Vogue (song)

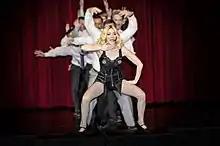
Madonna was seen as the responsible of bringing voguing into mainstream culture. In the image, Madonna impersonator Tracey Bell is seen voguing

"Vogue" has been performed on eight of Madonna's concert tours: Blond Ambition (1990), The Girlie Show (1993), Re-Invention (2004), Sticky & Sweet (2008–2009), MDNA (2012), Rebel Heart (2015–2016), Madame X (2019–2020), and Celebration (2023–2024). On the first one, Madonna wore a black sports cone bra with lycra shorts, while the dancers wore black spandex, with the backdrops depicting Tamara de Lempicka paintings. "Slant Magazine" felt that the performance was "stripped down to the bare basics" and "came closest to capturing the essence of the gay ballroom scene the lyrics were inspired by: presentational, preening, and all about the pose". Two performances were taped and released on video, the "Blond Ambition – Japan Tour 90", taped in Yokohama, Japan, on April 27, 1990, and the "Live! – Blond Ambition World Tour 90", taped in Nice, France, on August 5, 1990. One of the performances was also one of the performances included in the documentary, "" (1990). The song was later performed at the 1990 MTV Video Music Awards, where Madonna and her dancers were clad in 18th century-inspired fashions, inspired by Marie Antoinette, with sexual innuendo in the performance. At one point the singer flipped open her large skirt, allowing one of her dancers to crawl inside and come out through the other side. Taraborrelli observed that it was a "classic, camp show that elevated the standards of future performances on that program". It was later ranked by "Rolling Stone" as the sixth best performance in the history of the award show. A similar performance was made at the AIDS Project Los Angeles benefit later that year.